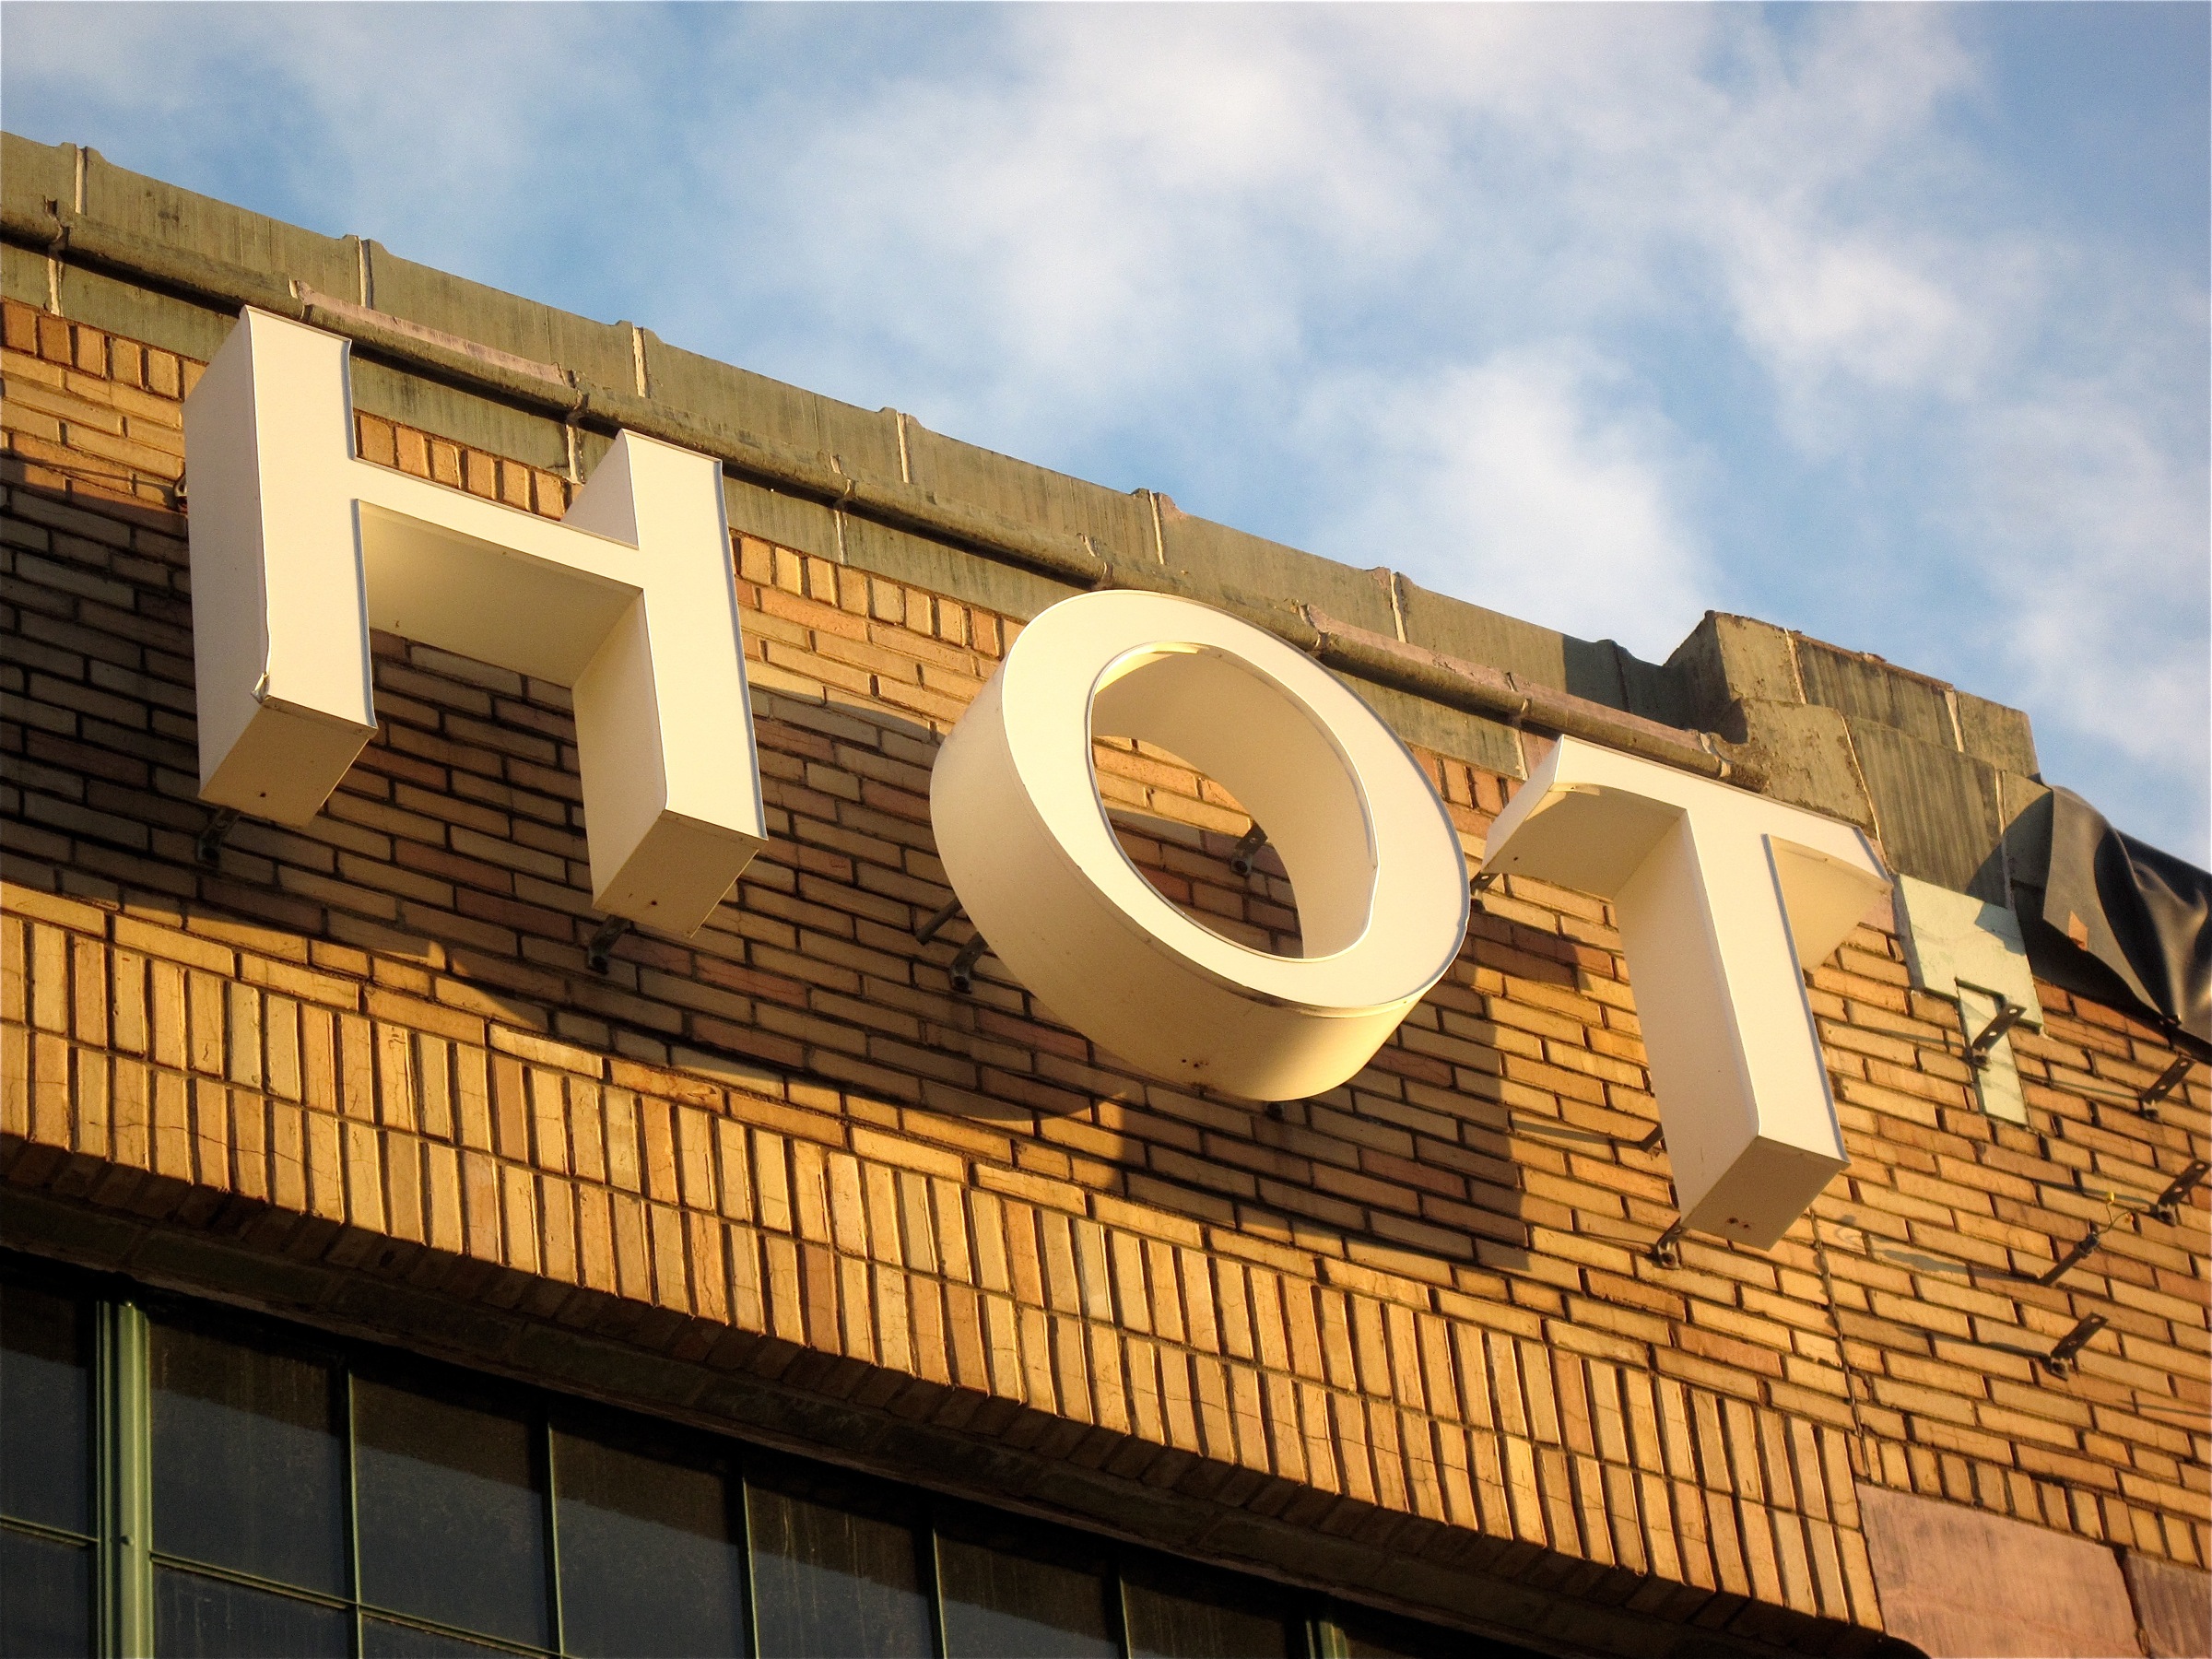
architecture, structure, roof, wall, facade, indianapolis